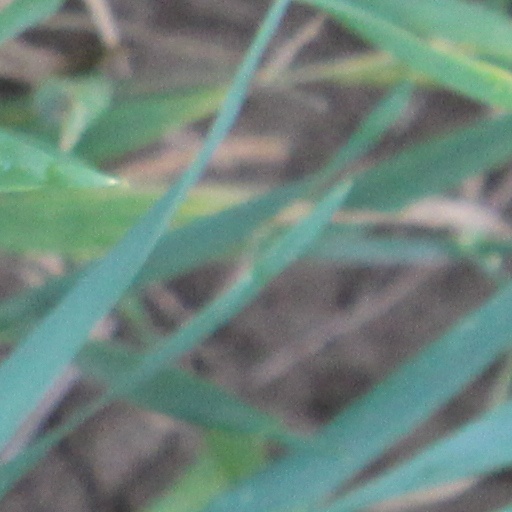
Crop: wheat